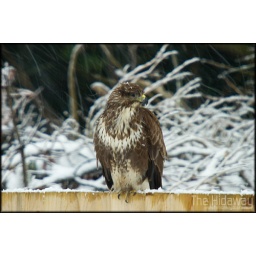
Spotted this beauty outside my window today sat on the fence in the snow!!